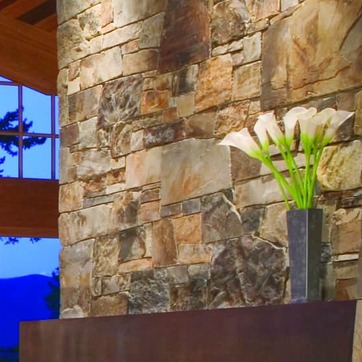
Material: stone